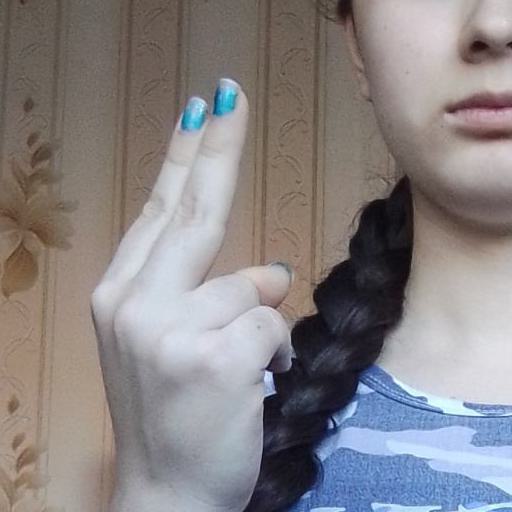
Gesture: two_up_inverted